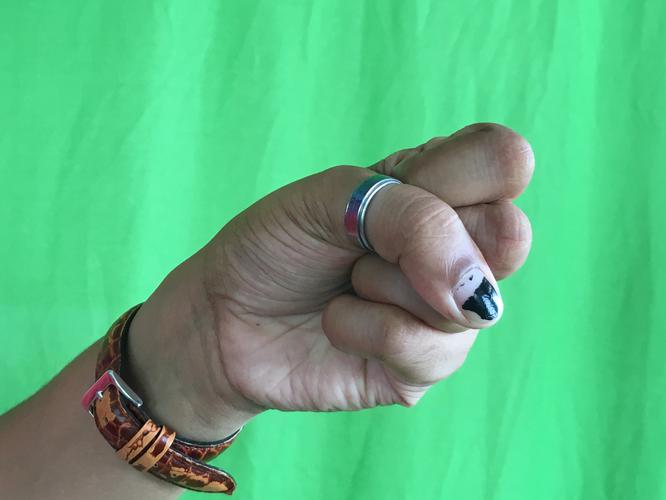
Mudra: Mushti
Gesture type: single_hand